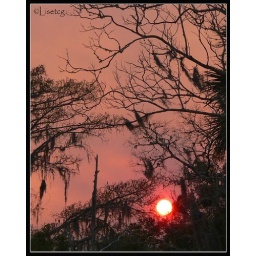
After spending a day canoeing the Wakulla river in Florida, we enjoyed a beautiful sunset that painted the whole sky red.